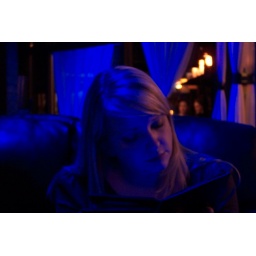
me pretending i'm not in a douche bag bar